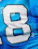
Number: 8